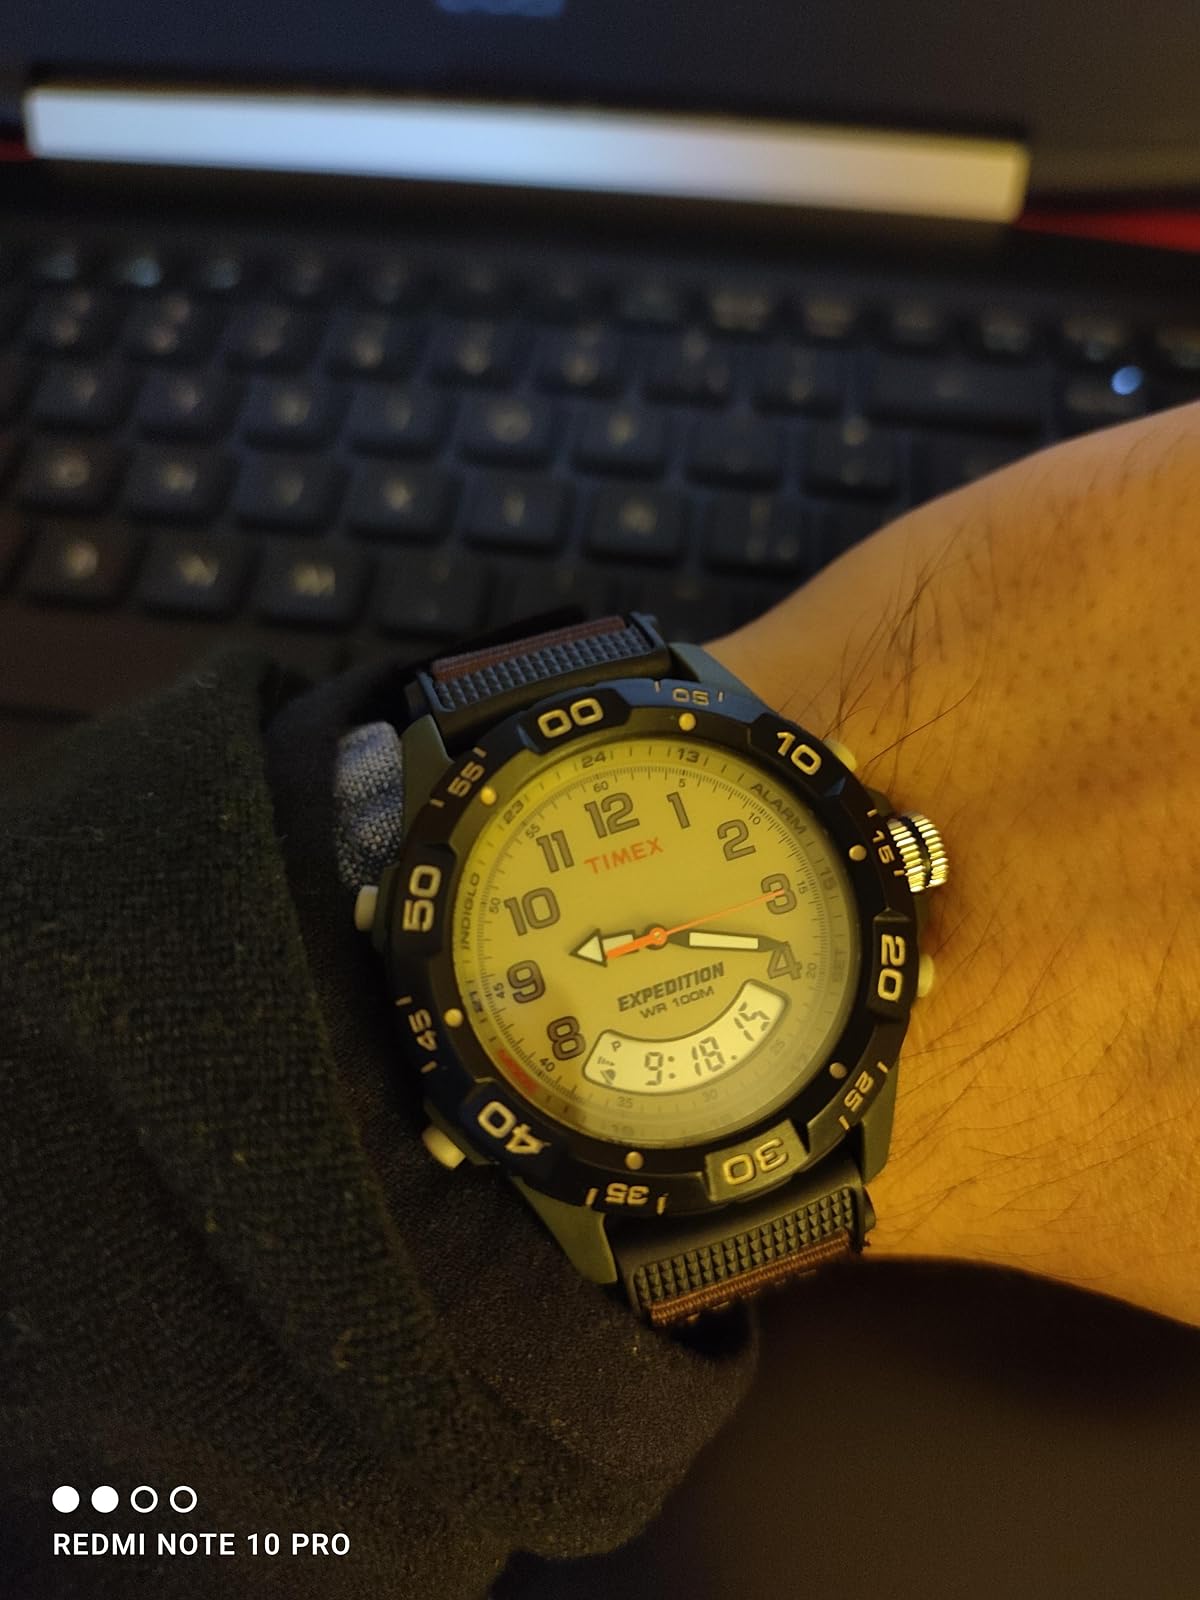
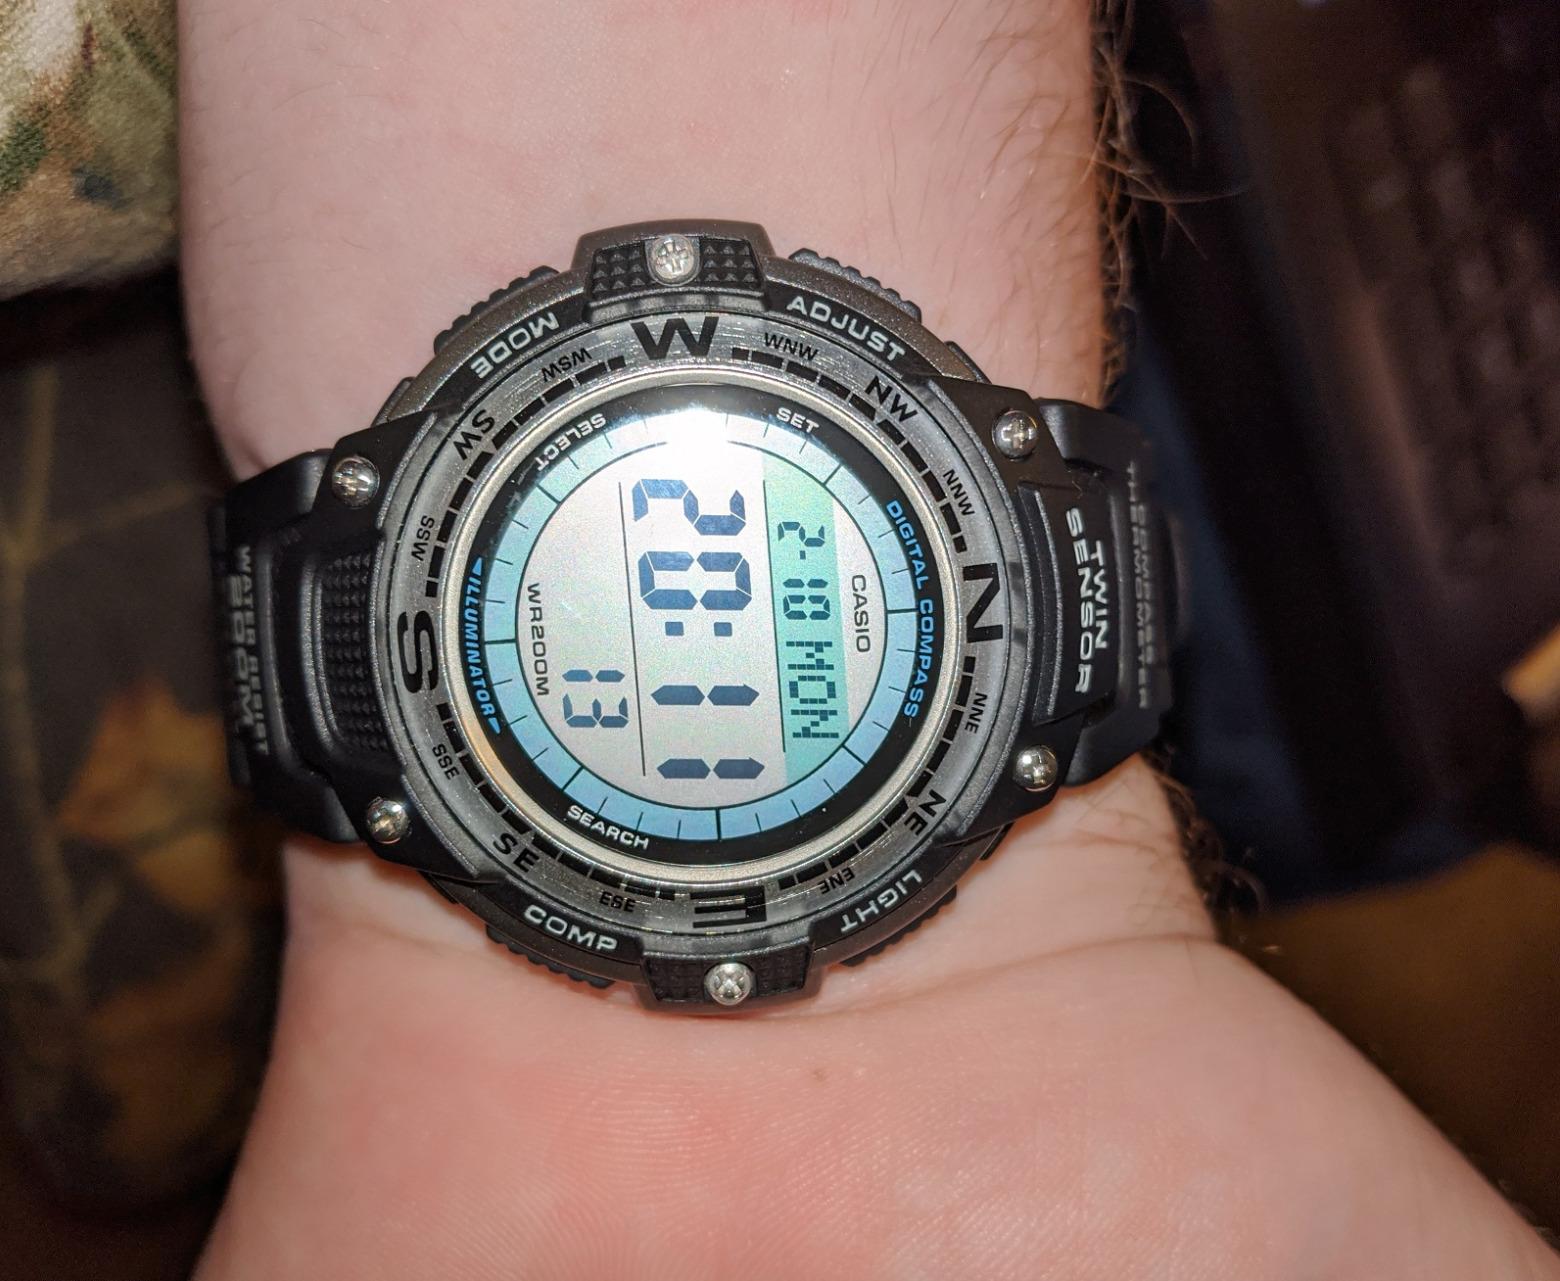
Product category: accessories_watch
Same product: no